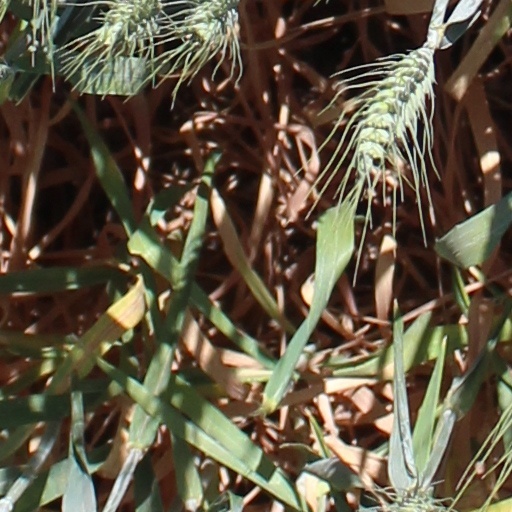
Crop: wheat